Prince Victor of Hohenlohe-Langenburg

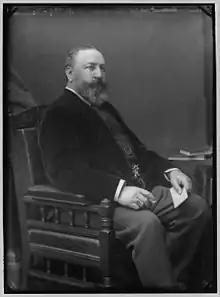
Prince Victor of Hohenlohe-Langenburg(undated)

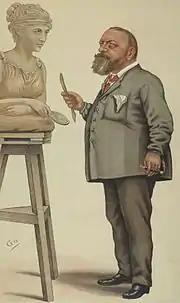
Gleichen by Franz Goedecker, 1884

Admiral Prince Victor Ferdinand Franz Eugen Gustaf Adolf Constantin Friedrich of Hohenlohe-Langenburg, (11 December 1833 – 31 December 1891), also known as Count von Gleichen, was an officer in the Royal Navy, and a sculptor.